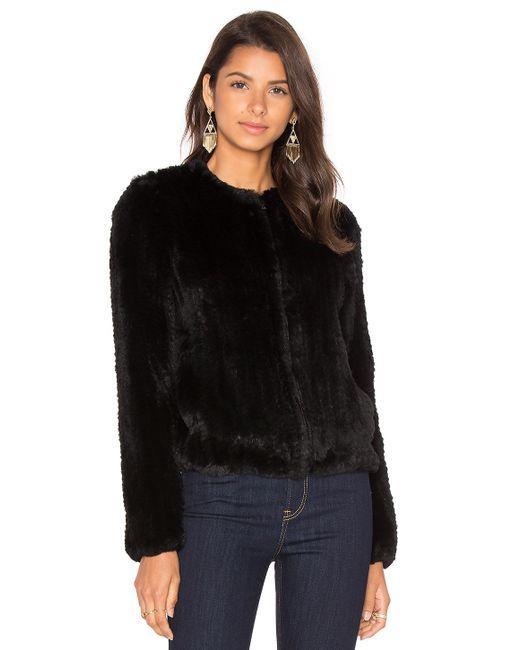
Pelzdesign schwarze Jacke mit vollem Ärmel für Damen